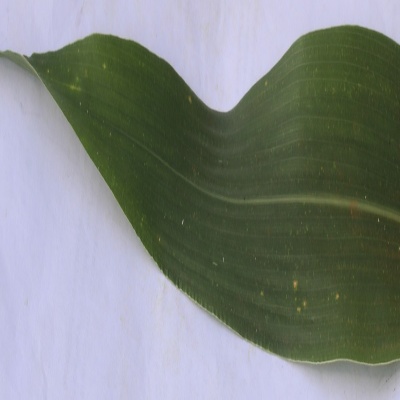
Crop: Maize
Condition: leaf spot